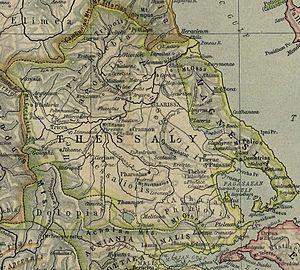
Le traité de Tempé est conclu en 196 avant Jésus-Christ dans la vallée de Tempé, en Thessalie, entre le proconsul romain Titus Quinctius Flamininus et le roi Philippe V de Macédoine. Ce traité met fin à la Deuxième Guerre de Macédoine à la suite de la défaite du roi macédonien à la Bataille de Cynoscéphales.